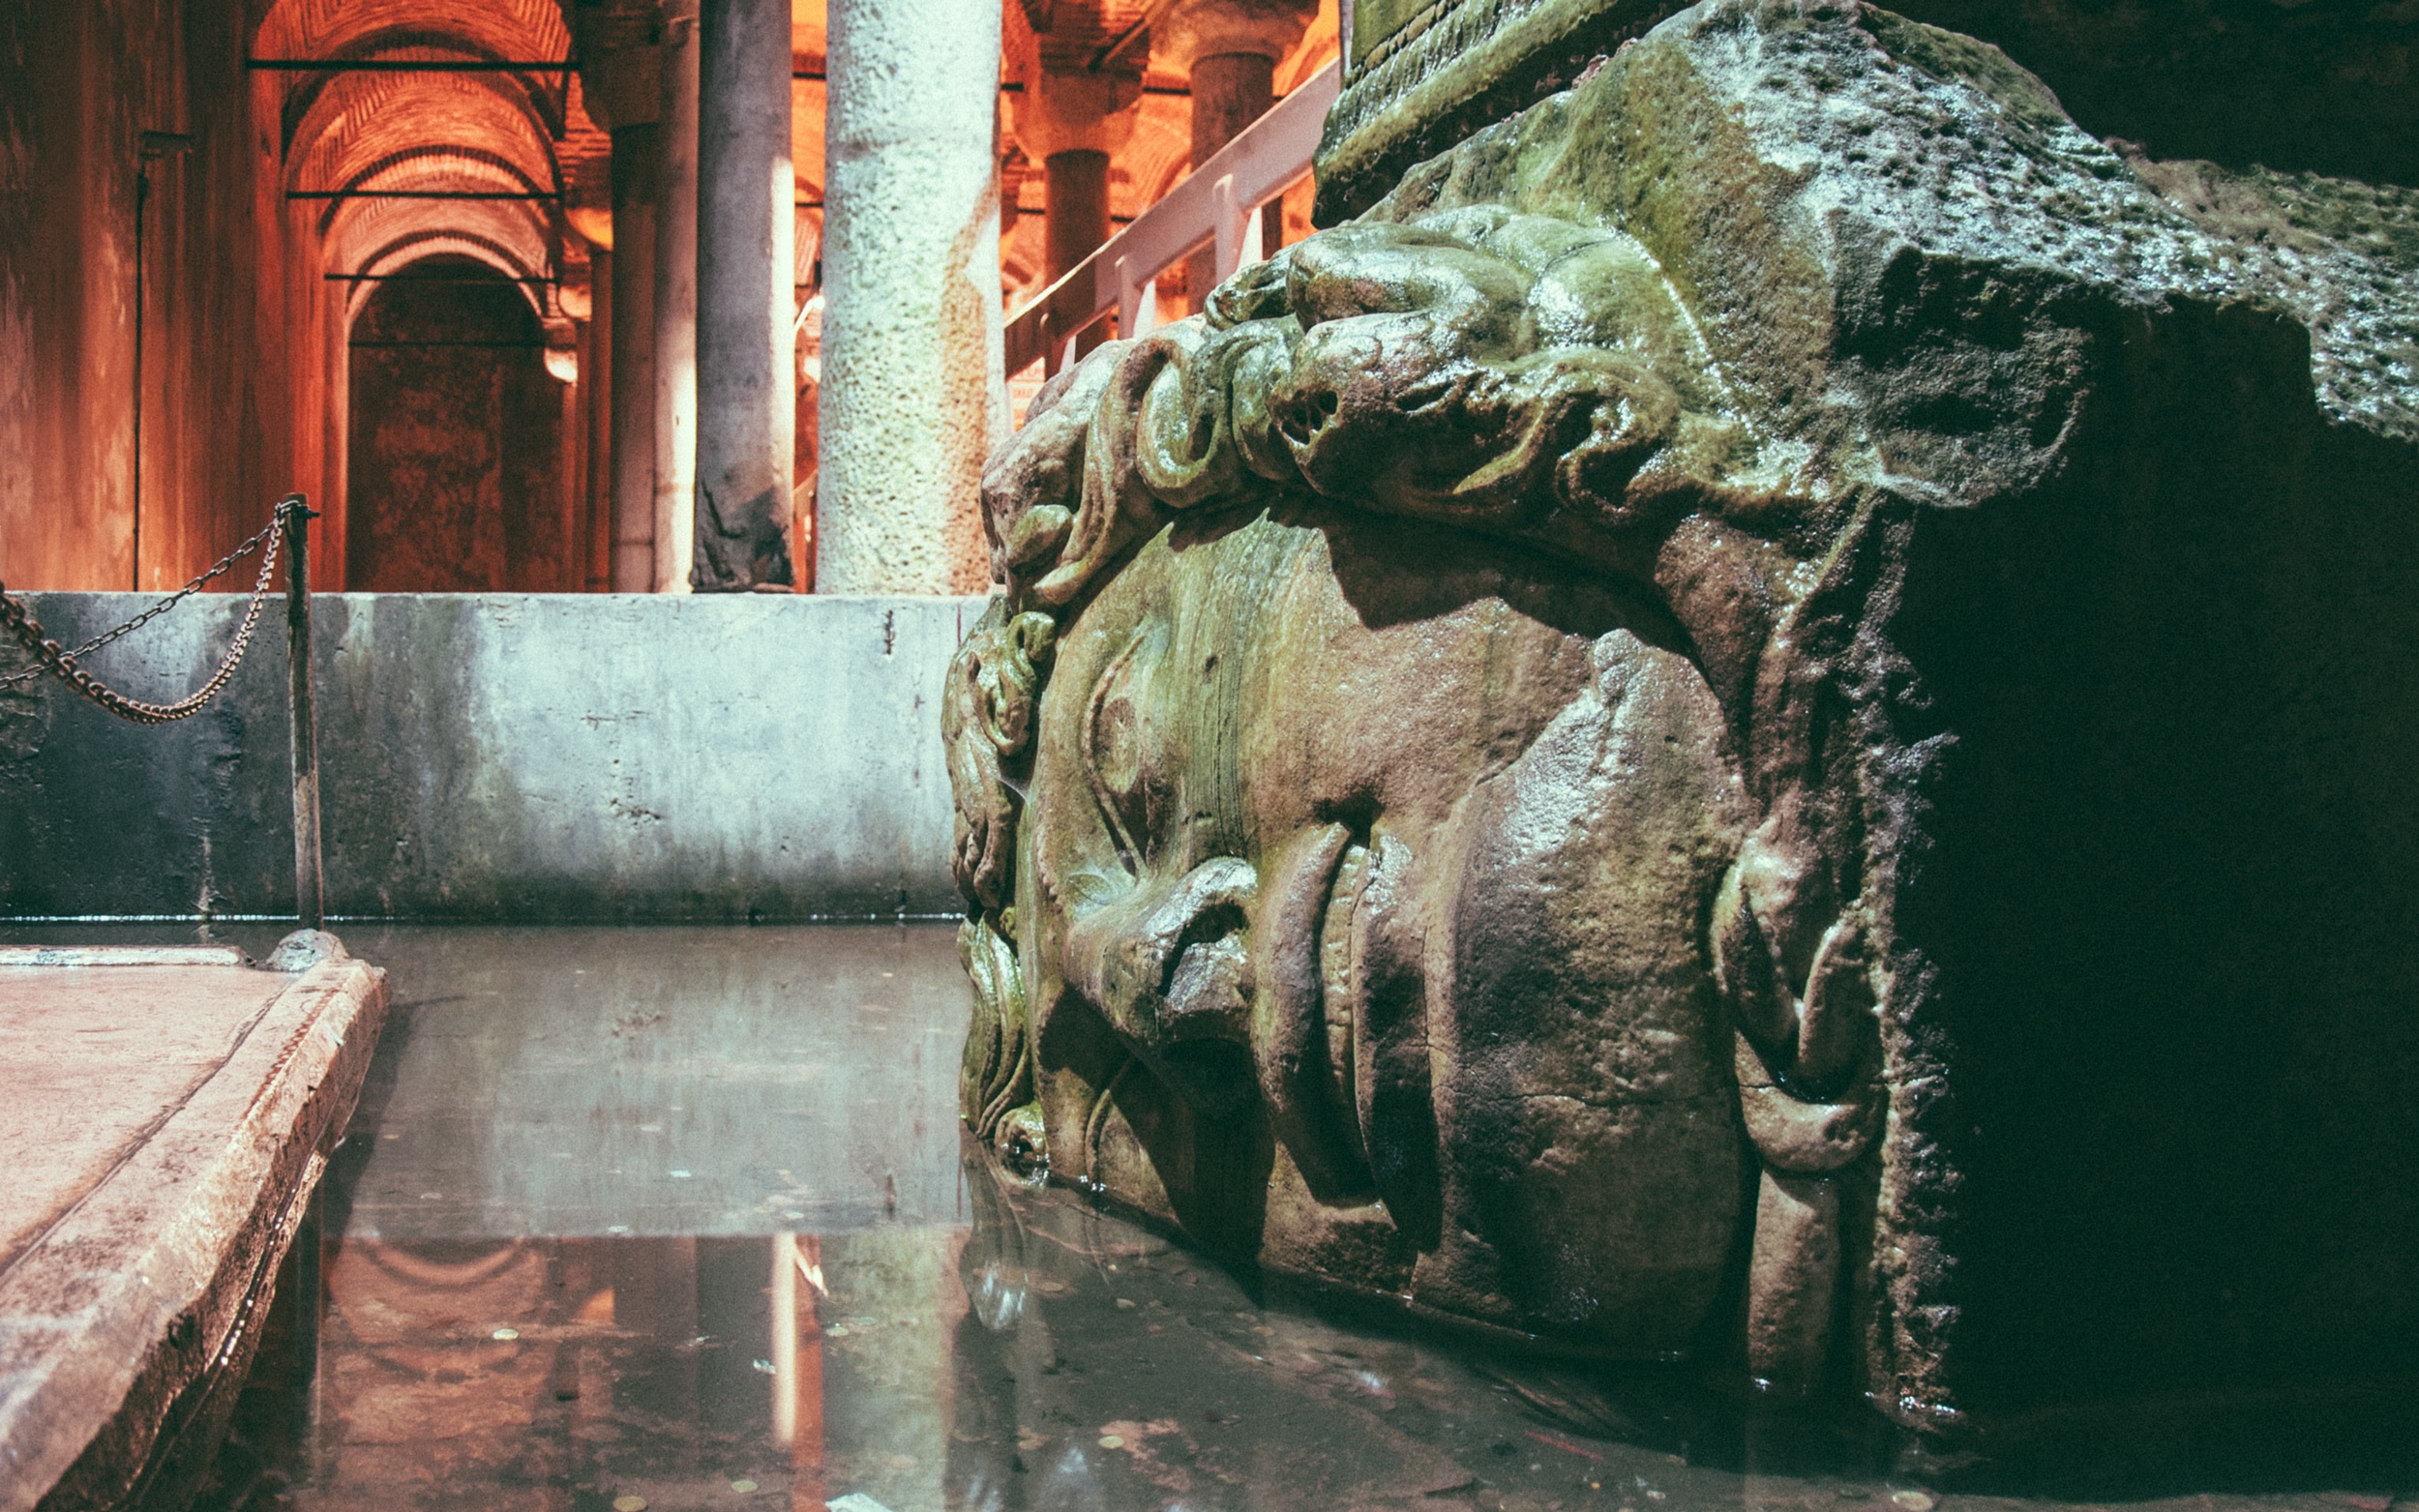
sculpture, art, temple, screenshot, ancient history